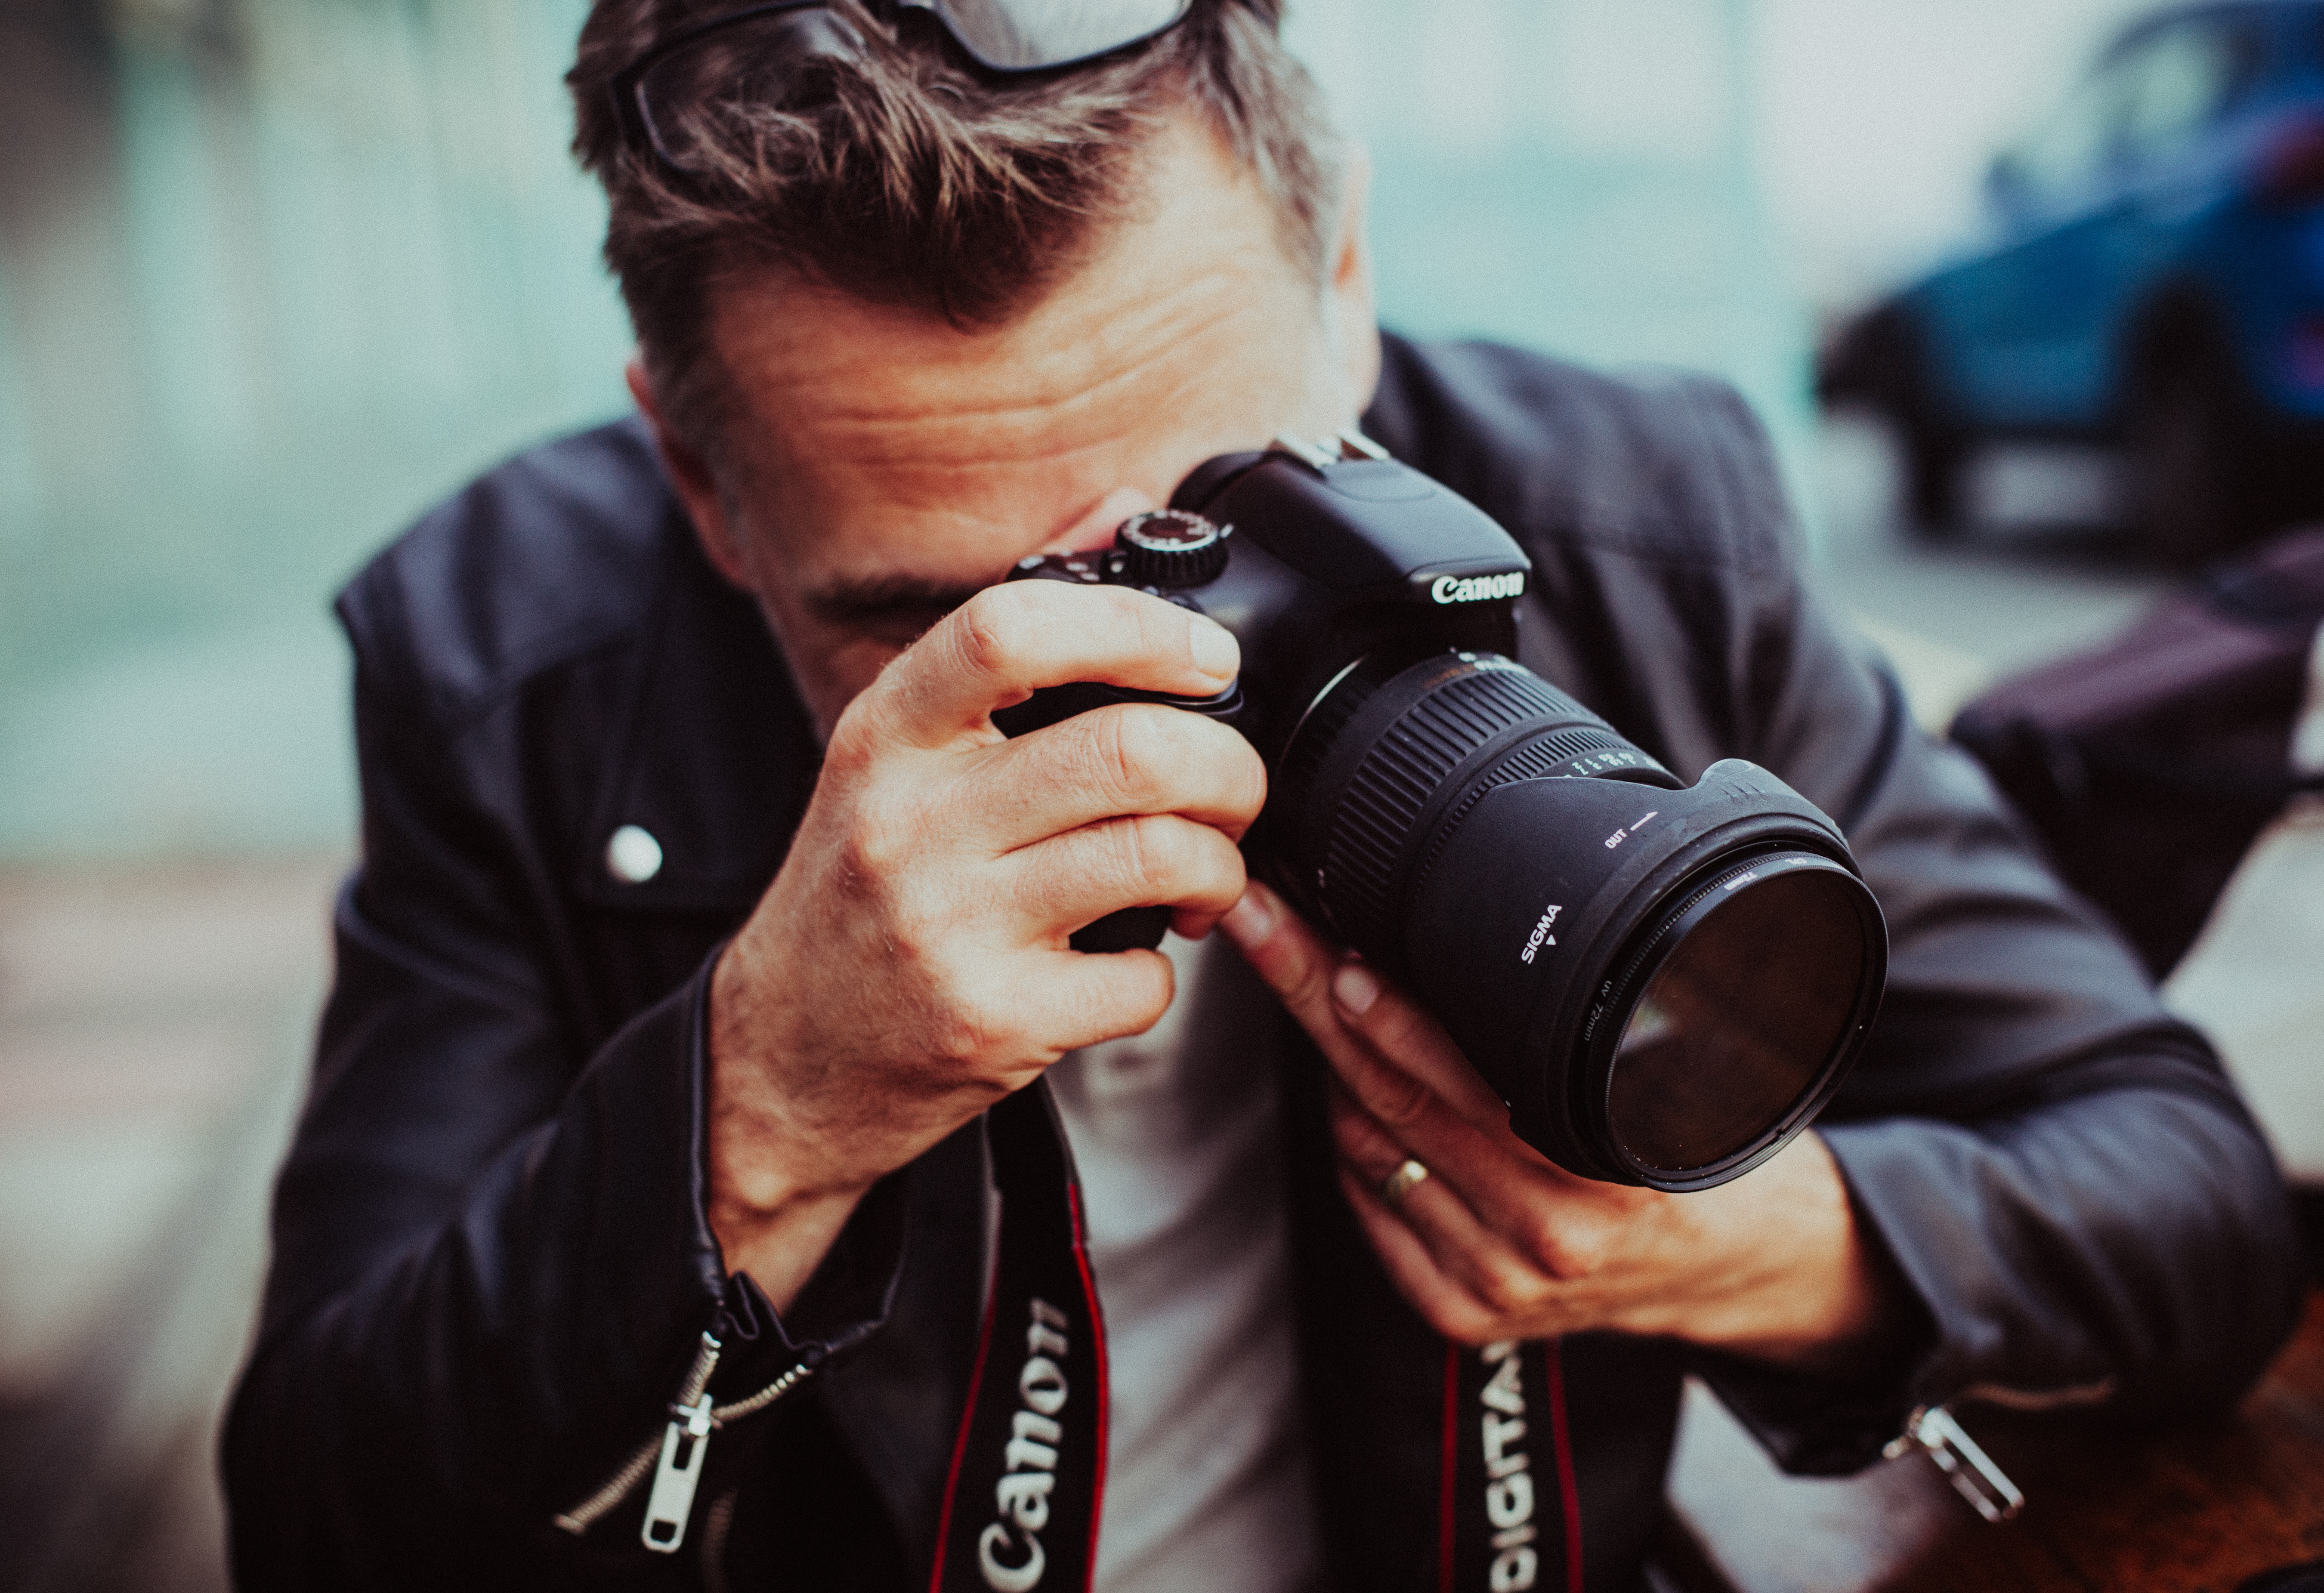
man, person, street, camera, photography, photographer, ring, lens, canon, fashion, black, jacket, hands, singing, photograph, adult, filmmaking, cinematographer, single lens reflex camera, camera operator